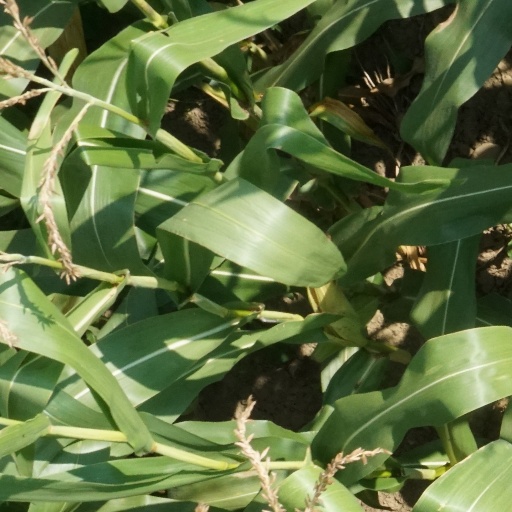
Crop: maize; corn